Acintya

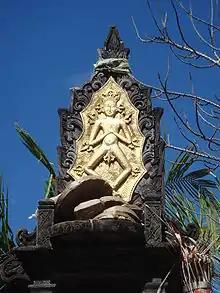
Depiction of Achintya as radiating sun god, on the back of an empty throne on the top of Padmasana shrine, Jimbaran, Bali

Achintya (from Sanskrit: अचिन्त्य, "the inconceivable", "the unimaginable"), also known as Sang Hyang Widhi Wasa (Balinese: "The Divine Order") and Sang Hyang Tunggal ("The Divine Oneness"), is the Supreme God of Indonesian Hinduism (formally known as "Agama Hindu Dharma"), especially on the island of Bali. Achintya is equivalent to the metaphysical concept of Brahman of Indian Hinduism and is the Supreme God in traditional "wayang" (shadow puppet) theatre. All gods, goddesses, and existence are believed to be the manifestation of the Achintya in Balinese Hinduism.